List of Star Wars planets and moons

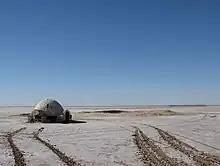
Remains of the film set for the Lars Homestead on the Planet Tatooine at Chott el-Jerid, Tunisia (pictured in 2010)

The fictional universe of the "Star Wars" franchise features multiple planets and moons. While only the feature films and selected other works are considered canon to the franchise since the 2012 acquisition of Lucasfilm by The Walt Disney Company, some canon planets were first named or explored in works from the non-canon "Star Wars" expanded universe, now rebranded as "Star Wars Legends".